Empire Theatre, Toowoomba

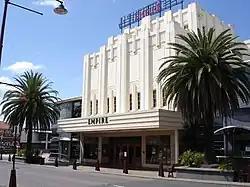
Empire Theatre facade

The Empire Theatre is a heritage-listed theatre at 56 & 56A Neil Street, Toowoomba, Toowoomba Region, Queensland, Australia. It was added to the Queensland Heritage Register on 31 May 1994.